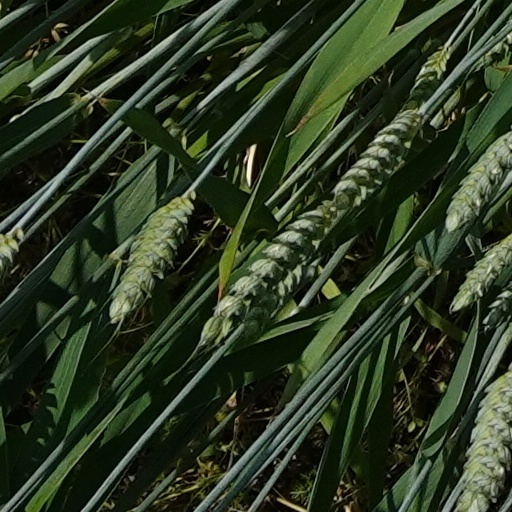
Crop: wheat